Welsh independence

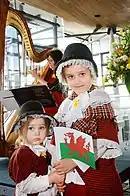
St David's Day, 2014.

A central argument made by those in favour of independence is that becoming an independent country would allow Wales to make its own decisions on policy areas such as foreign policy, taxation, and other non-devolved issues. It has also been suggested that the Welsh government would be able to be fully accountable for an independent Wales and that the Welsh electorate would have sole political representation and would elect a government voted for by Wales only. Further proposed powers include: